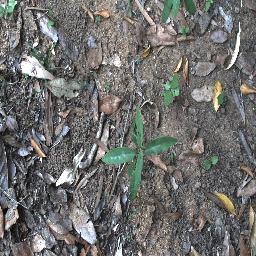
Label: rubber_vine